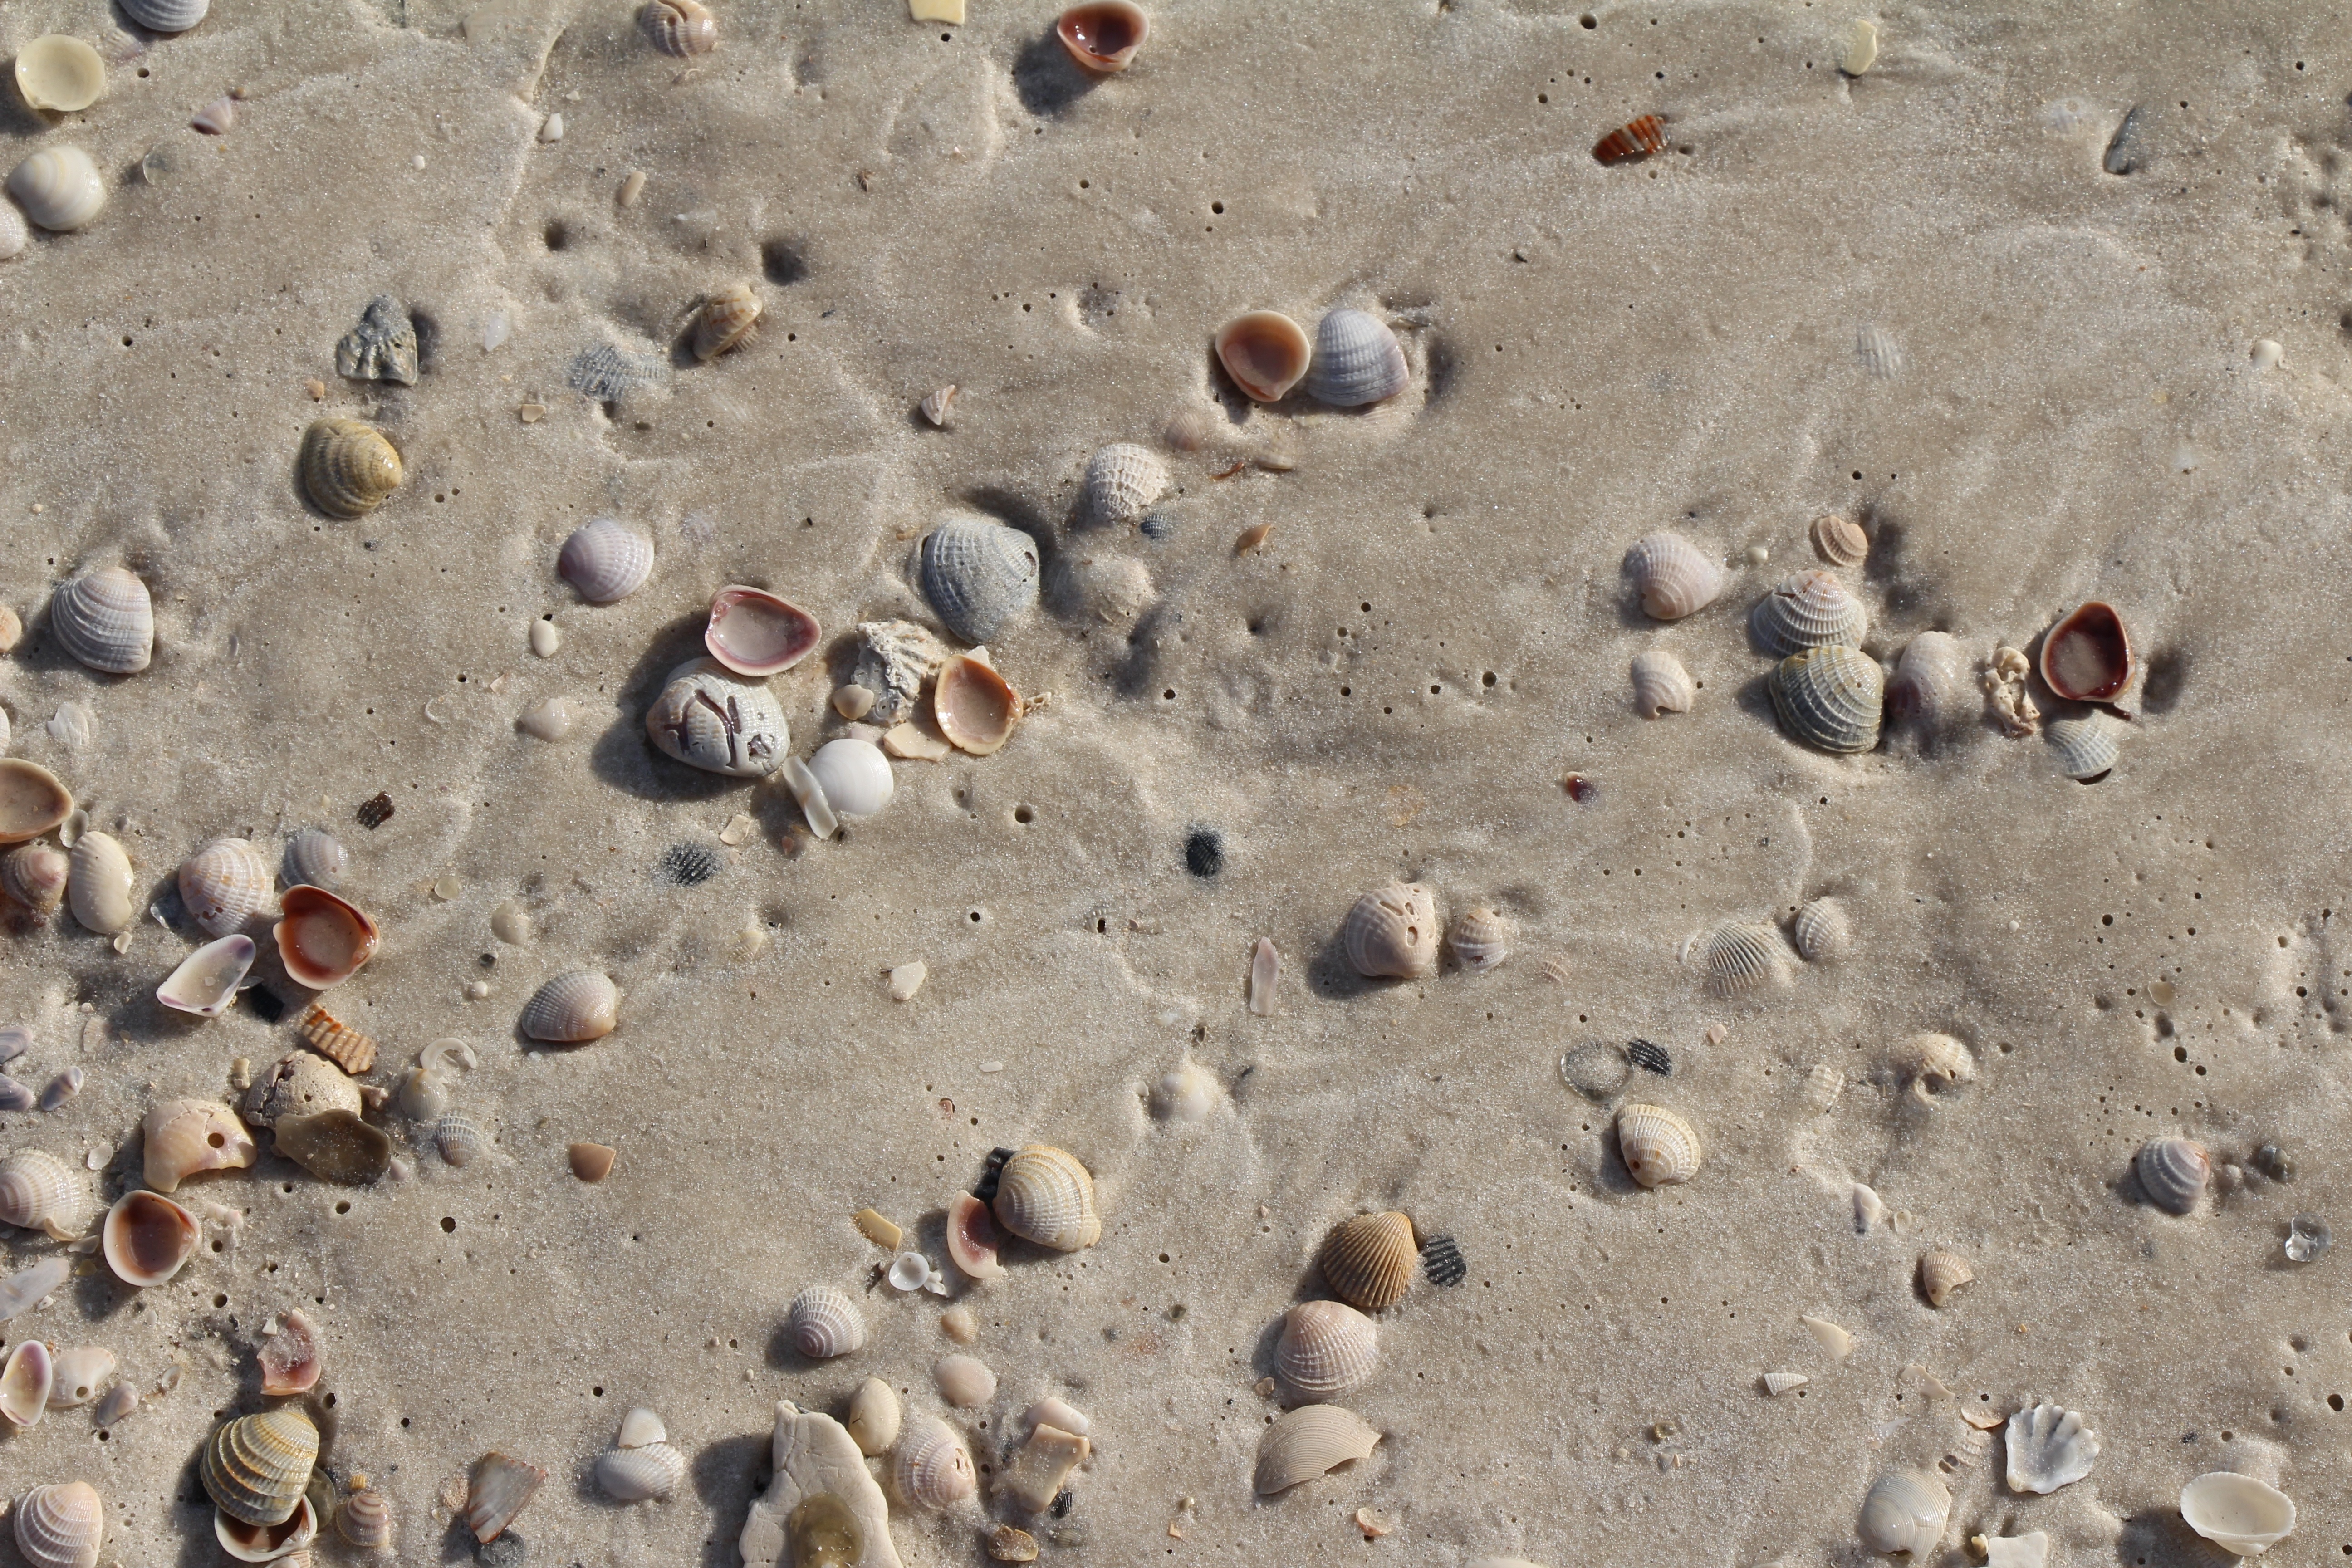
beach, water, sand, rock, texture, footprint, vacation, soil, material, seashell, shells, geology, marine